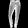
Label: Trouser